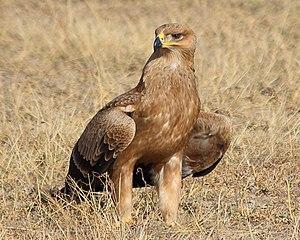
Aigle ravisseur, Serengeti (Tanzanie)
L'Aigle ravisseur est une espèce de rapaces diurnes de la famille des Accipitridae.